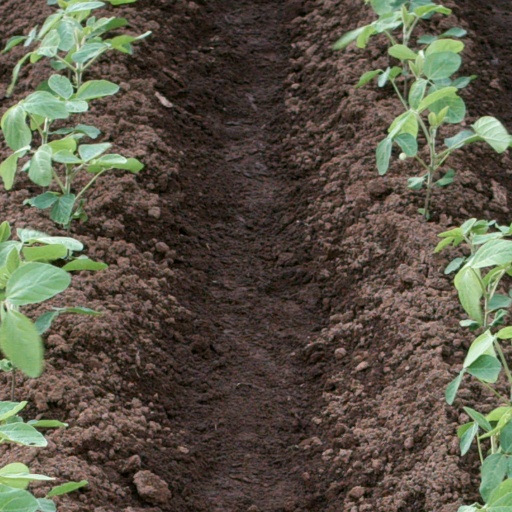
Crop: soybean